Rauma, Finland

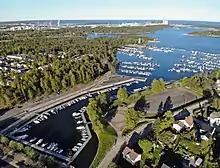
Marina in Rauma, Finland

One popular saying goes that every family in Rauma owns a boat – this is not true, though the city has room for ca. 2,800 boats at its docks. People can use their own boats or water buses to get to the Kylmäpihlaja Lighthouse that doubles as a hotel and recreation site. Water buses take people to Reksaari island and former garrison island of Kuuskajaskari. Both islands are in recreational use.